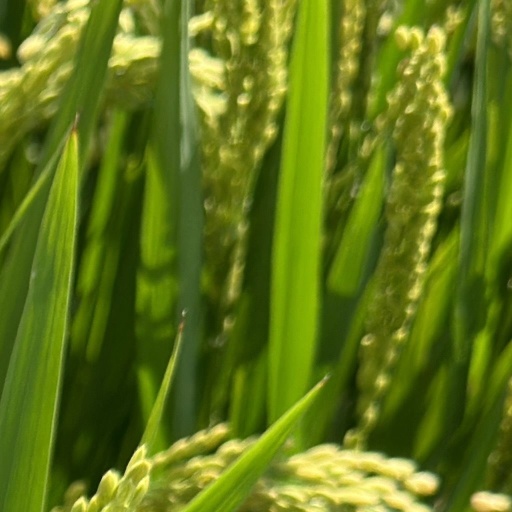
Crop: rice